Cas9

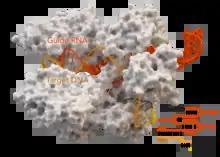
Crystal structure of CRISPR-associated protein Cas9, based on PDB 5AXW by Nishimasu "et al."

Cas9 features a bi-lobed architecture with the guide RNA nestled between the alpha-helical lobe (blue) and the nuclease lobe (cyan, orange, and gray). These two lobes are connected through a single bridge helix. There are two nuclease domains located in the multi-domain nuclease lobe, the RuvC (gray) which cleaves the non-target DNA strand, and the HNH nuclease domain (cyan) that cleaves the target strand of DNA. The RuvC domain is encoded by sequentially disparate sites that interact in the tertiary structure to form the RuvC cleavage domain (See right figure).